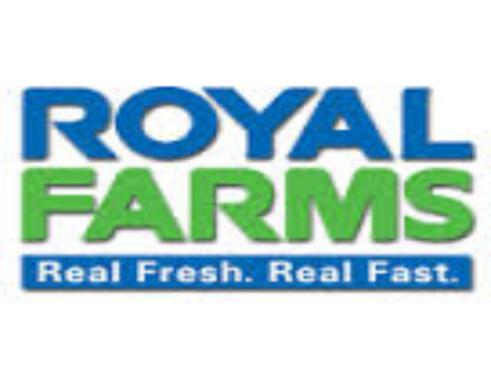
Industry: Food